Battle Abbey

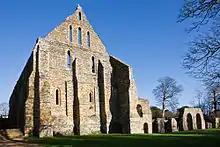
Battle Abbey – Dorter

The first monks were from the Benedictine Abbey of Marmoutier; the new foundation was dedicated to the Holy Trinity, St. Mary and St. Martin. It was designed for one hundred and forty monks, though there were never more than sixty in residence at one time.